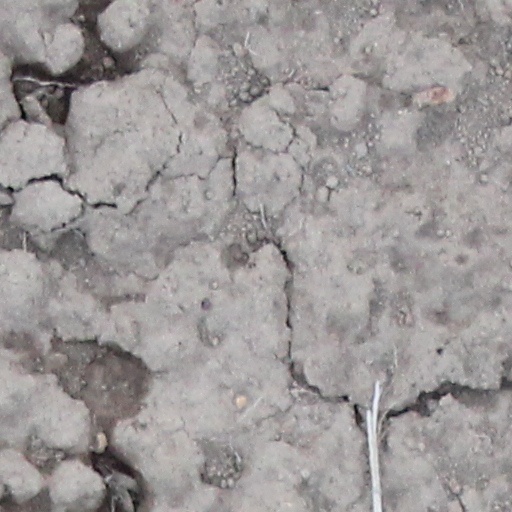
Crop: wheat